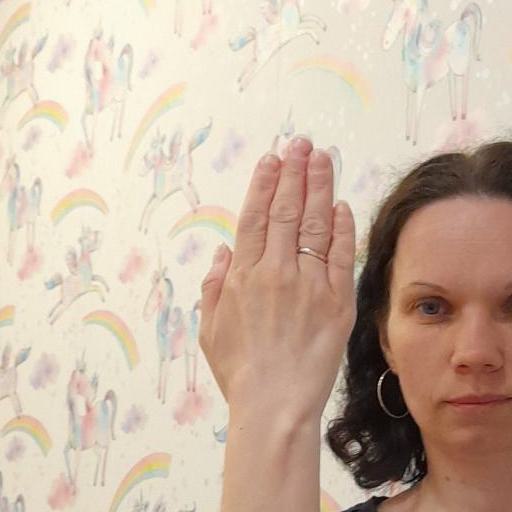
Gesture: stop_inverted